Beşiktaş J.K.

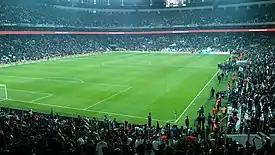
Opened in 2016, Beşiktaş Stadium is the home stadium of the club.

Between establishing their football department and entering the Istanbul Football League, Beşiktaş played at various grounds. From 1924 they started to play their games at Taksim Stadium.